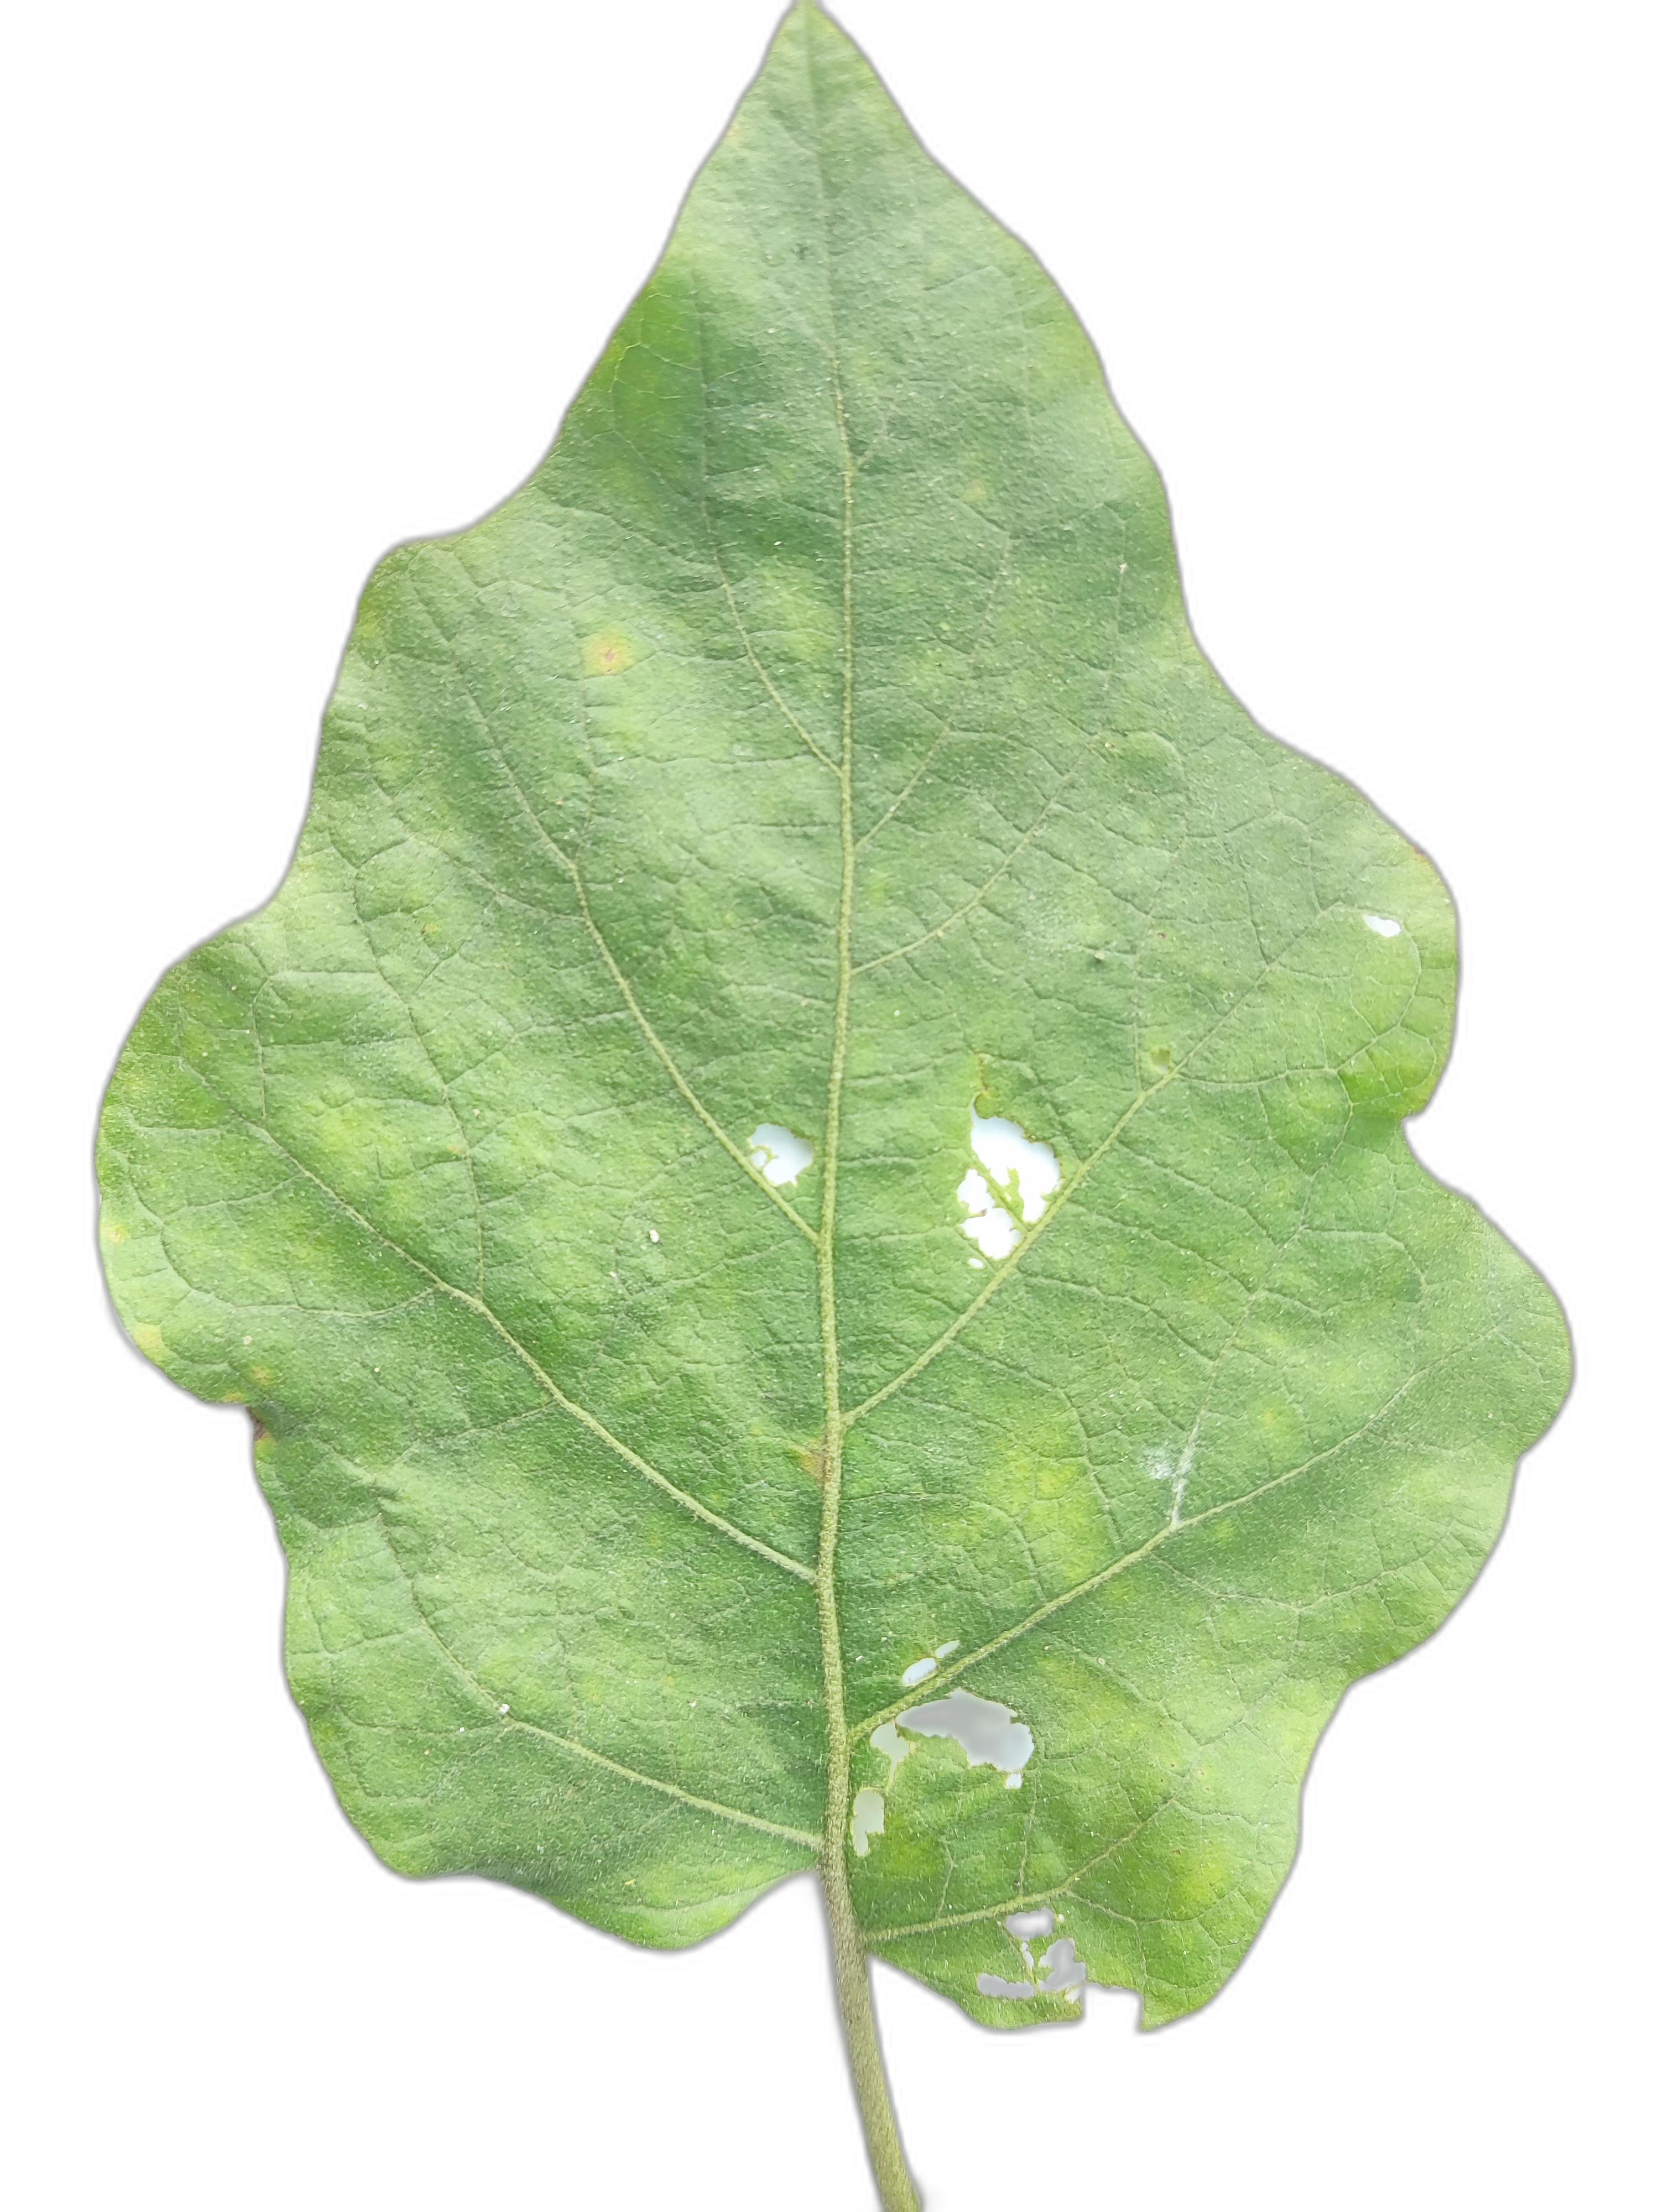
Label: Insect Pest Disease